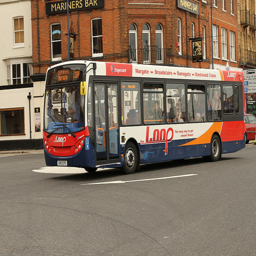
A bus filled with passengers moves down the street.
A bus driving down a street next to tall buildings.
A bus driving through an intersection in a town.
A city bus transports passengers along a city street.
a public transit bus on a city street